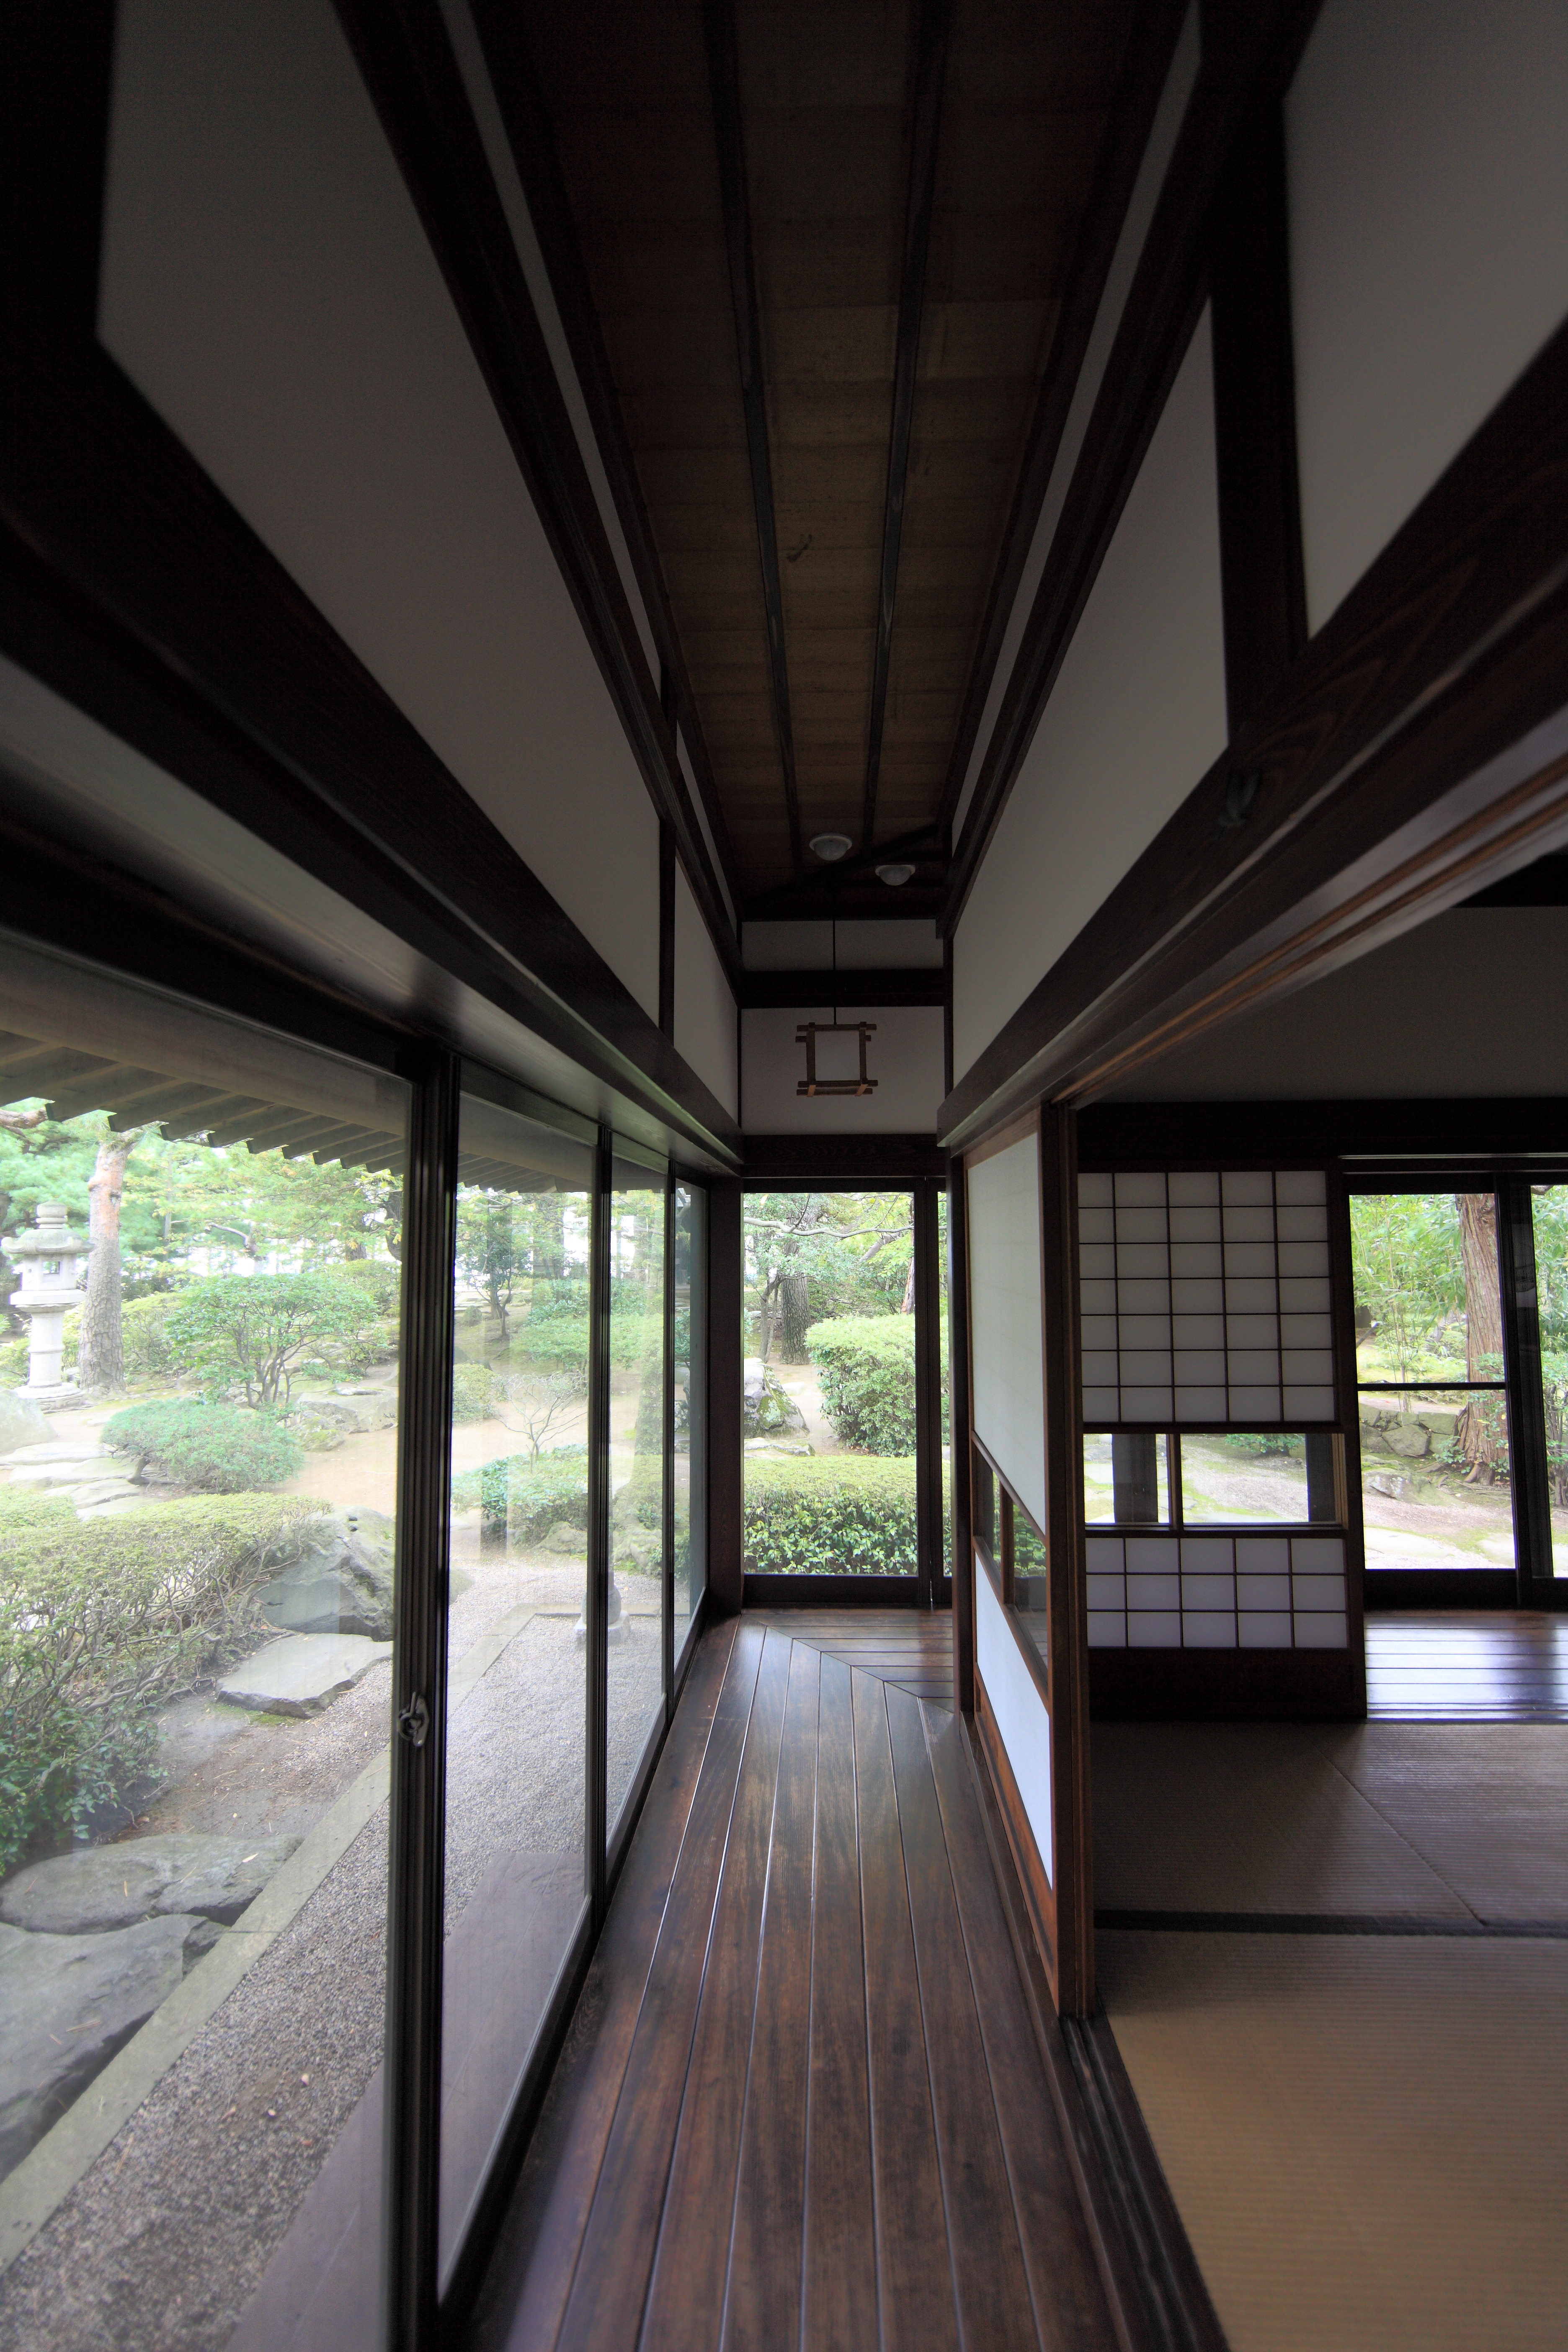
architecture, wood, mansion, house, interior, old, home, ceiling, high, ancient, residence, professional, room, interior design, design, japanese, 5d, style, hires, estate, markii, traditional, headquarters, hi, res, resolution, real estate, daylighting